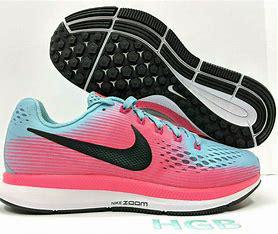
Brand: Nike
Model: Pegasus 41